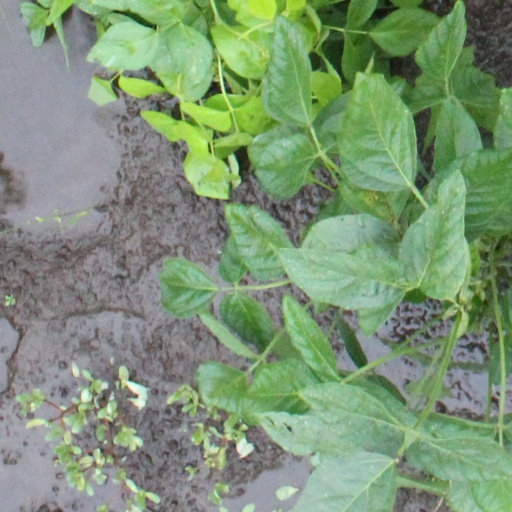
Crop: soybean